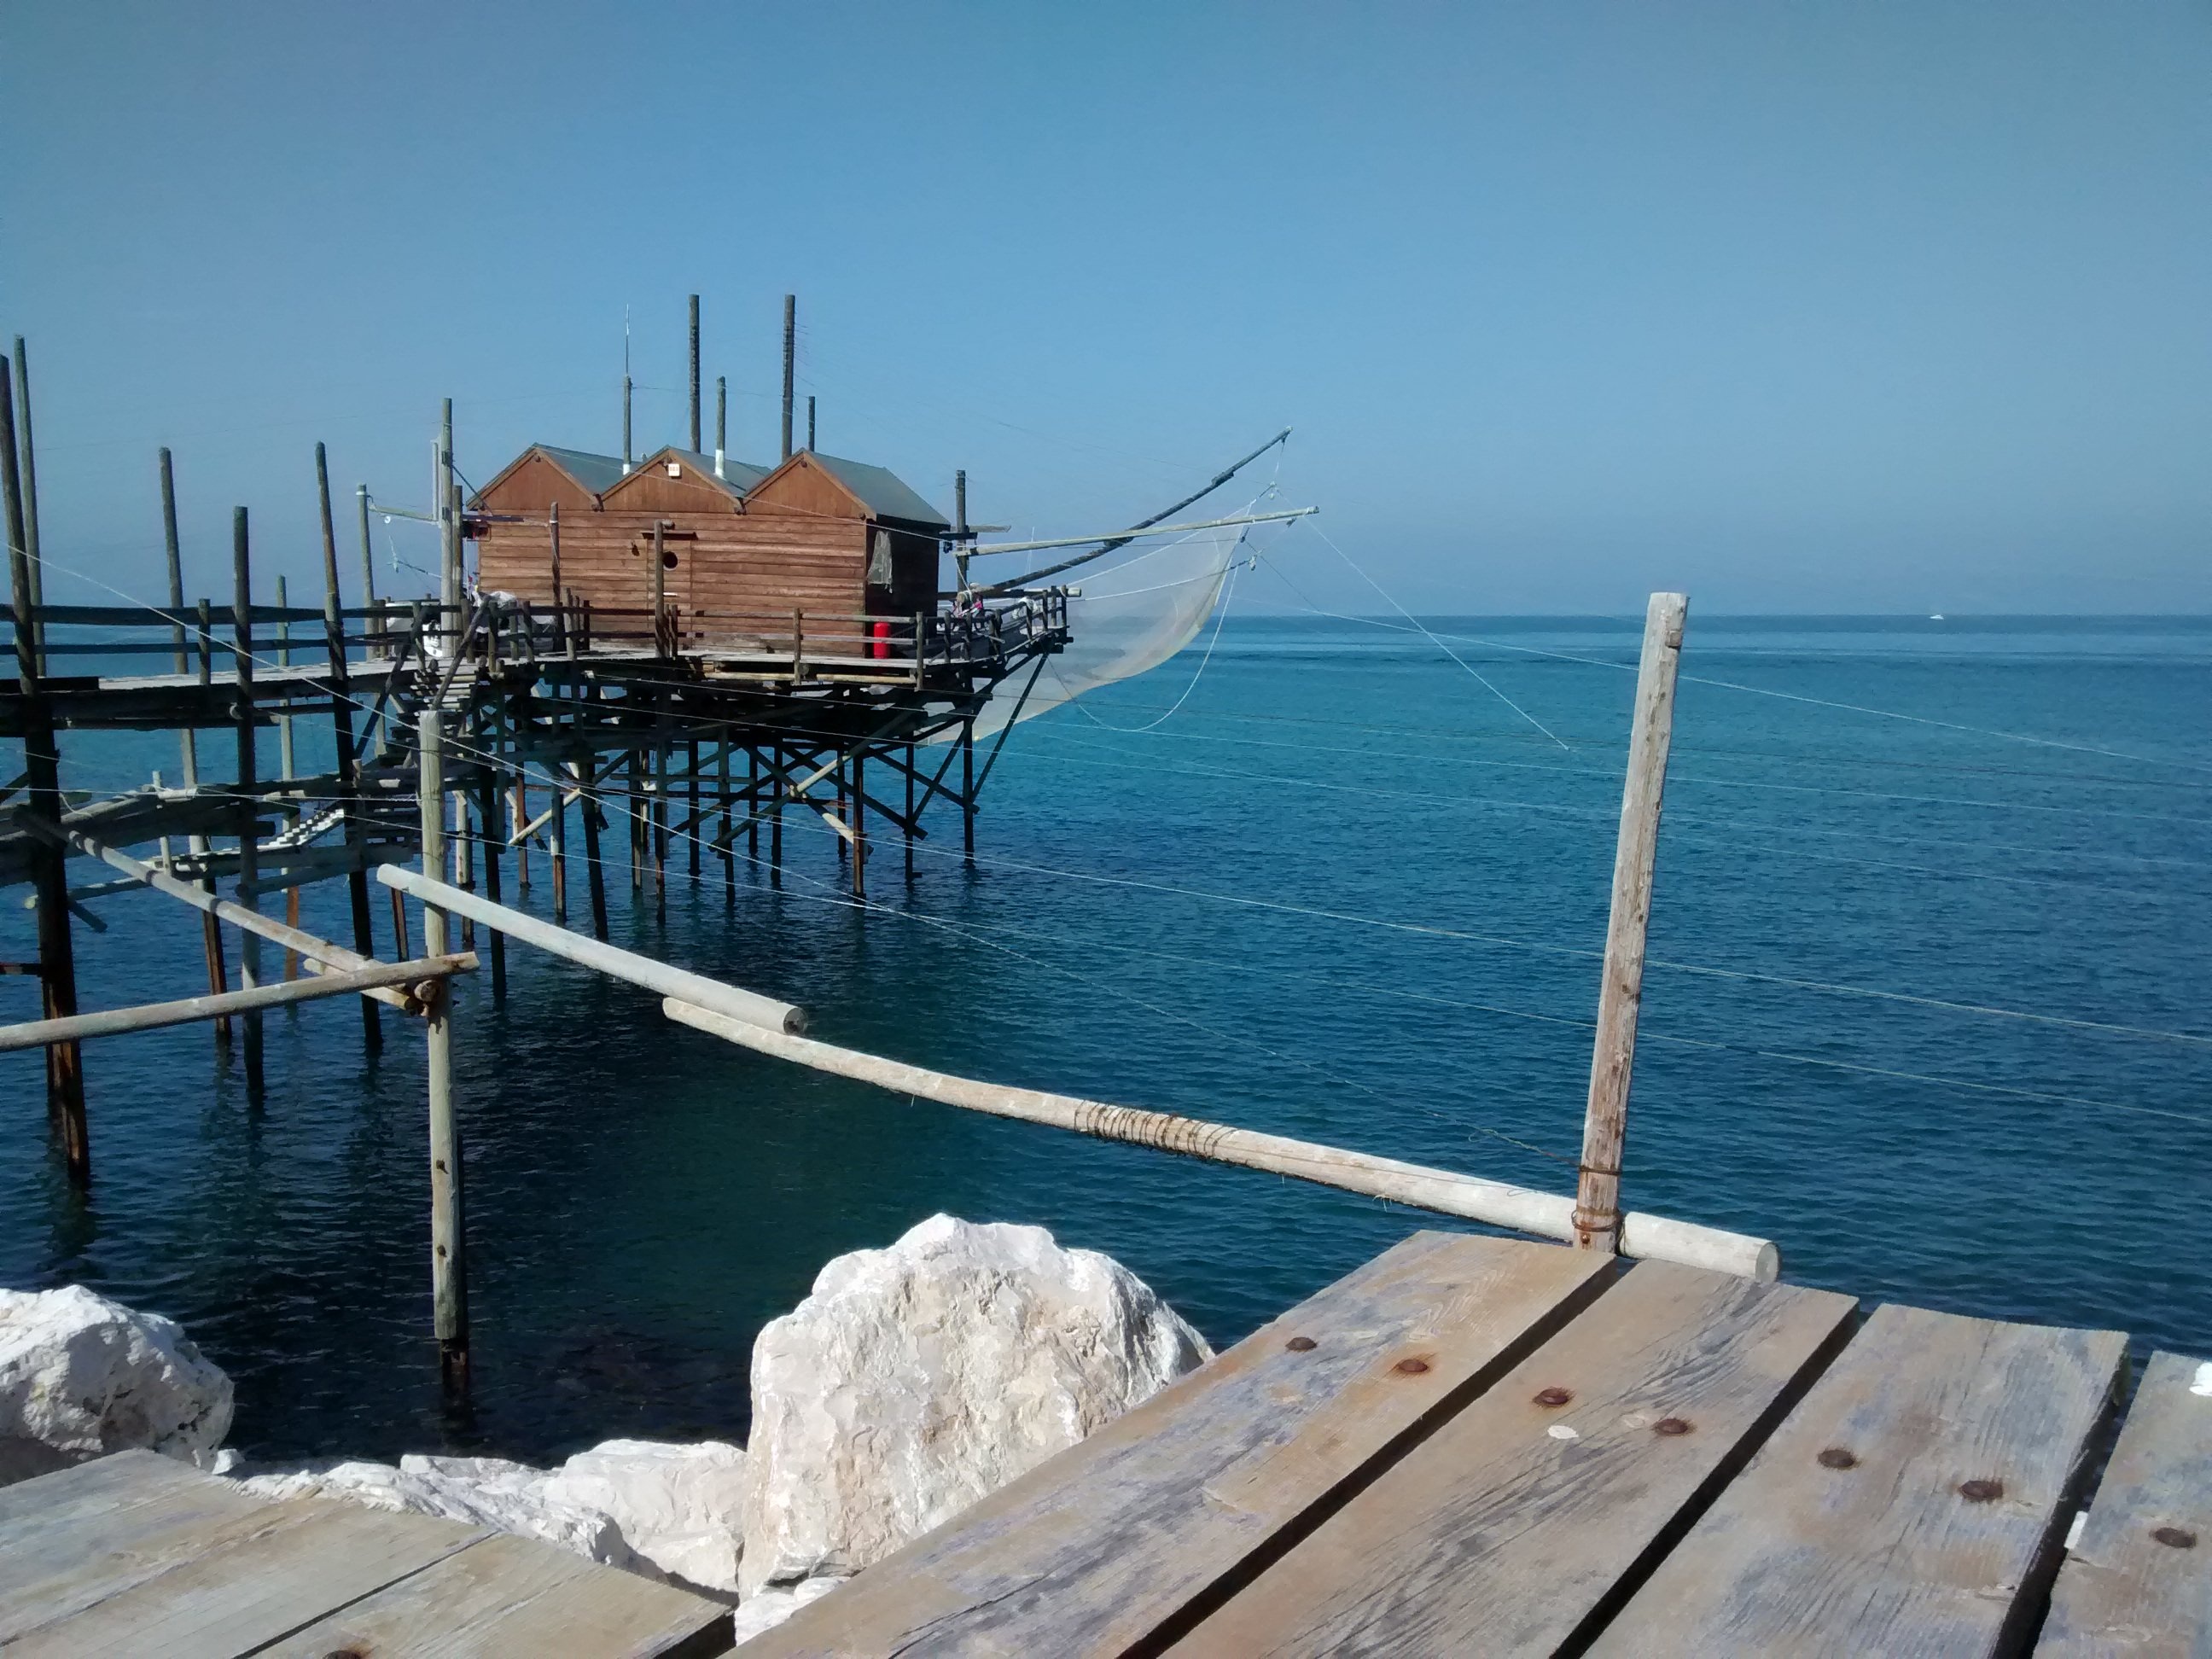
sea, coast, ocean, dock, boat, pier, ship, vehicle, fishing, mast, bay, harbor, marina, port, watercraft, termoli, trebuchet